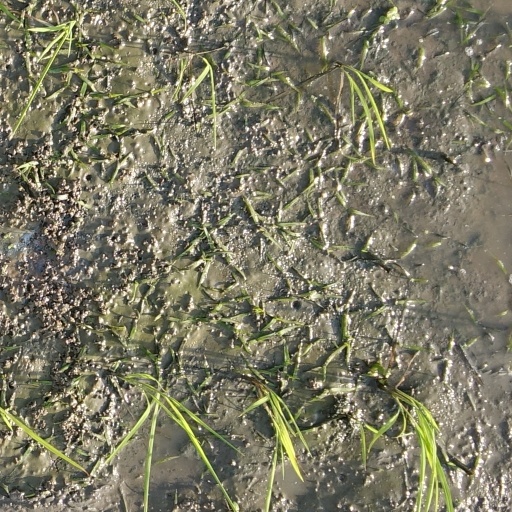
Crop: rice